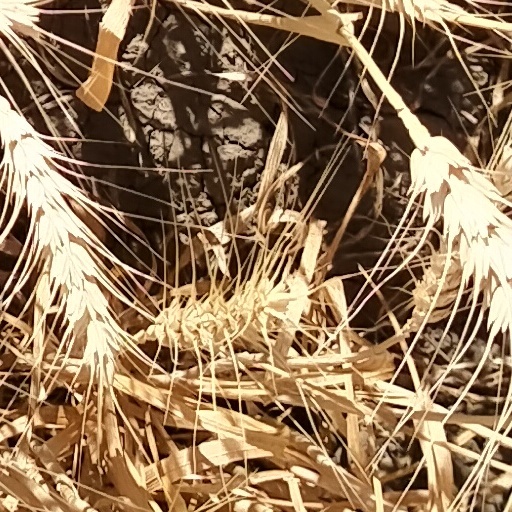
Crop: wheat